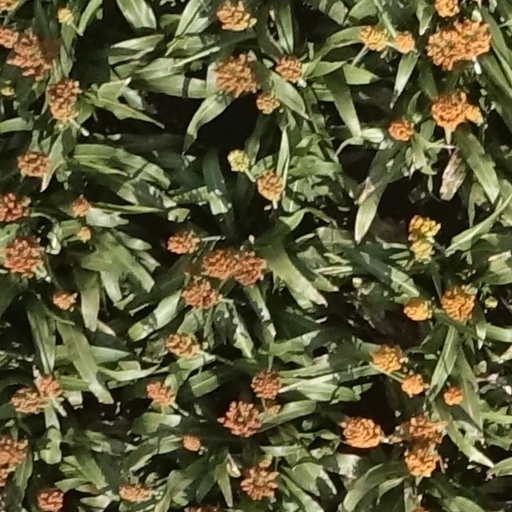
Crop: sorghum